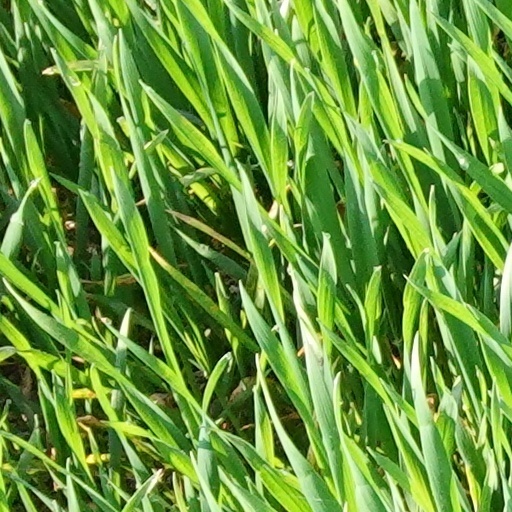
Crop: wheat